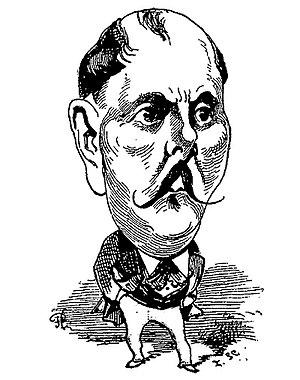
Portrait satirique de Xavier de Montépin
Xavier-Henry Aymon de Montépin, né à Apremont le 10 mars 1823 et mort à Paris 16ᵉ le 30 avril 1902, est un romancier populaire français.